List of Grishaverse characters

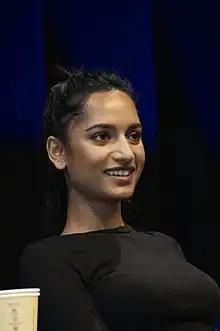
Amita Suman in 2021.

Inej Ghafa is a 16-year-old Suli girl from Ravka known as the Wraith. She is a spy for the Dregs, and considered the best spy in Ketterdam. Her family were travelling performers and her act was the tightrope, so she is extremely agile and lightfooted. She is rather superstitious, and, with the exception of Matthias, the most religious out of the Crows. Her preferred weapons are knives, and she always carries her six favourites with her, named after various Ravkan Saints. Inej was kidnapped by slavers and forced to work in a brothel called the Menagerie until Kaz Brekker purchased her indenture. Since then, she has proven invaluable to Kaz and the Dregs, working as their spy in order to earn her freedom. Eventually, Kaz gives her the indenture papers and tells her she is free to go. She then purchases a ship with the goal of hunting slavers, and is eventually reunited with her parents. She is in a romantic relationship with Kaz Brekker. She's described as short, with bronze skin and black hair, worn in a braid.